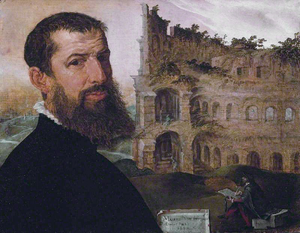
Le terme Romanistes désigne les artistes étrangers, et plus particulièrement les artistes néerlandais, ayant étudié et travaillé à Rome au XVIᵉ siècle.